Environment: real
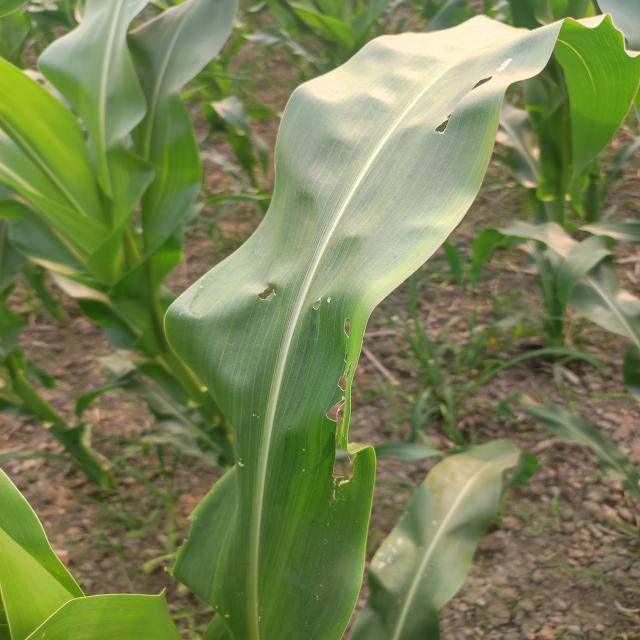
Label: fall_armyworm